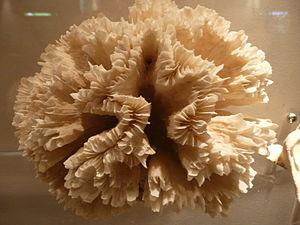
Plerogyra est un genre de scléractiniaires de la famille des Caryophylliidae.